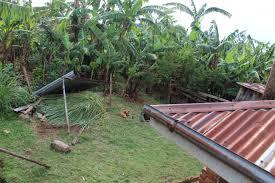
Kipande cha bati cha paa kilicho cha kati kimeanguka kikiwa kimeegemea miti na mimea ya ndizi. Paa jingine la bati lenye kutu, linaonekana kwa umbali upande wa kulia likielekeza kwenye muundo wa jengo.